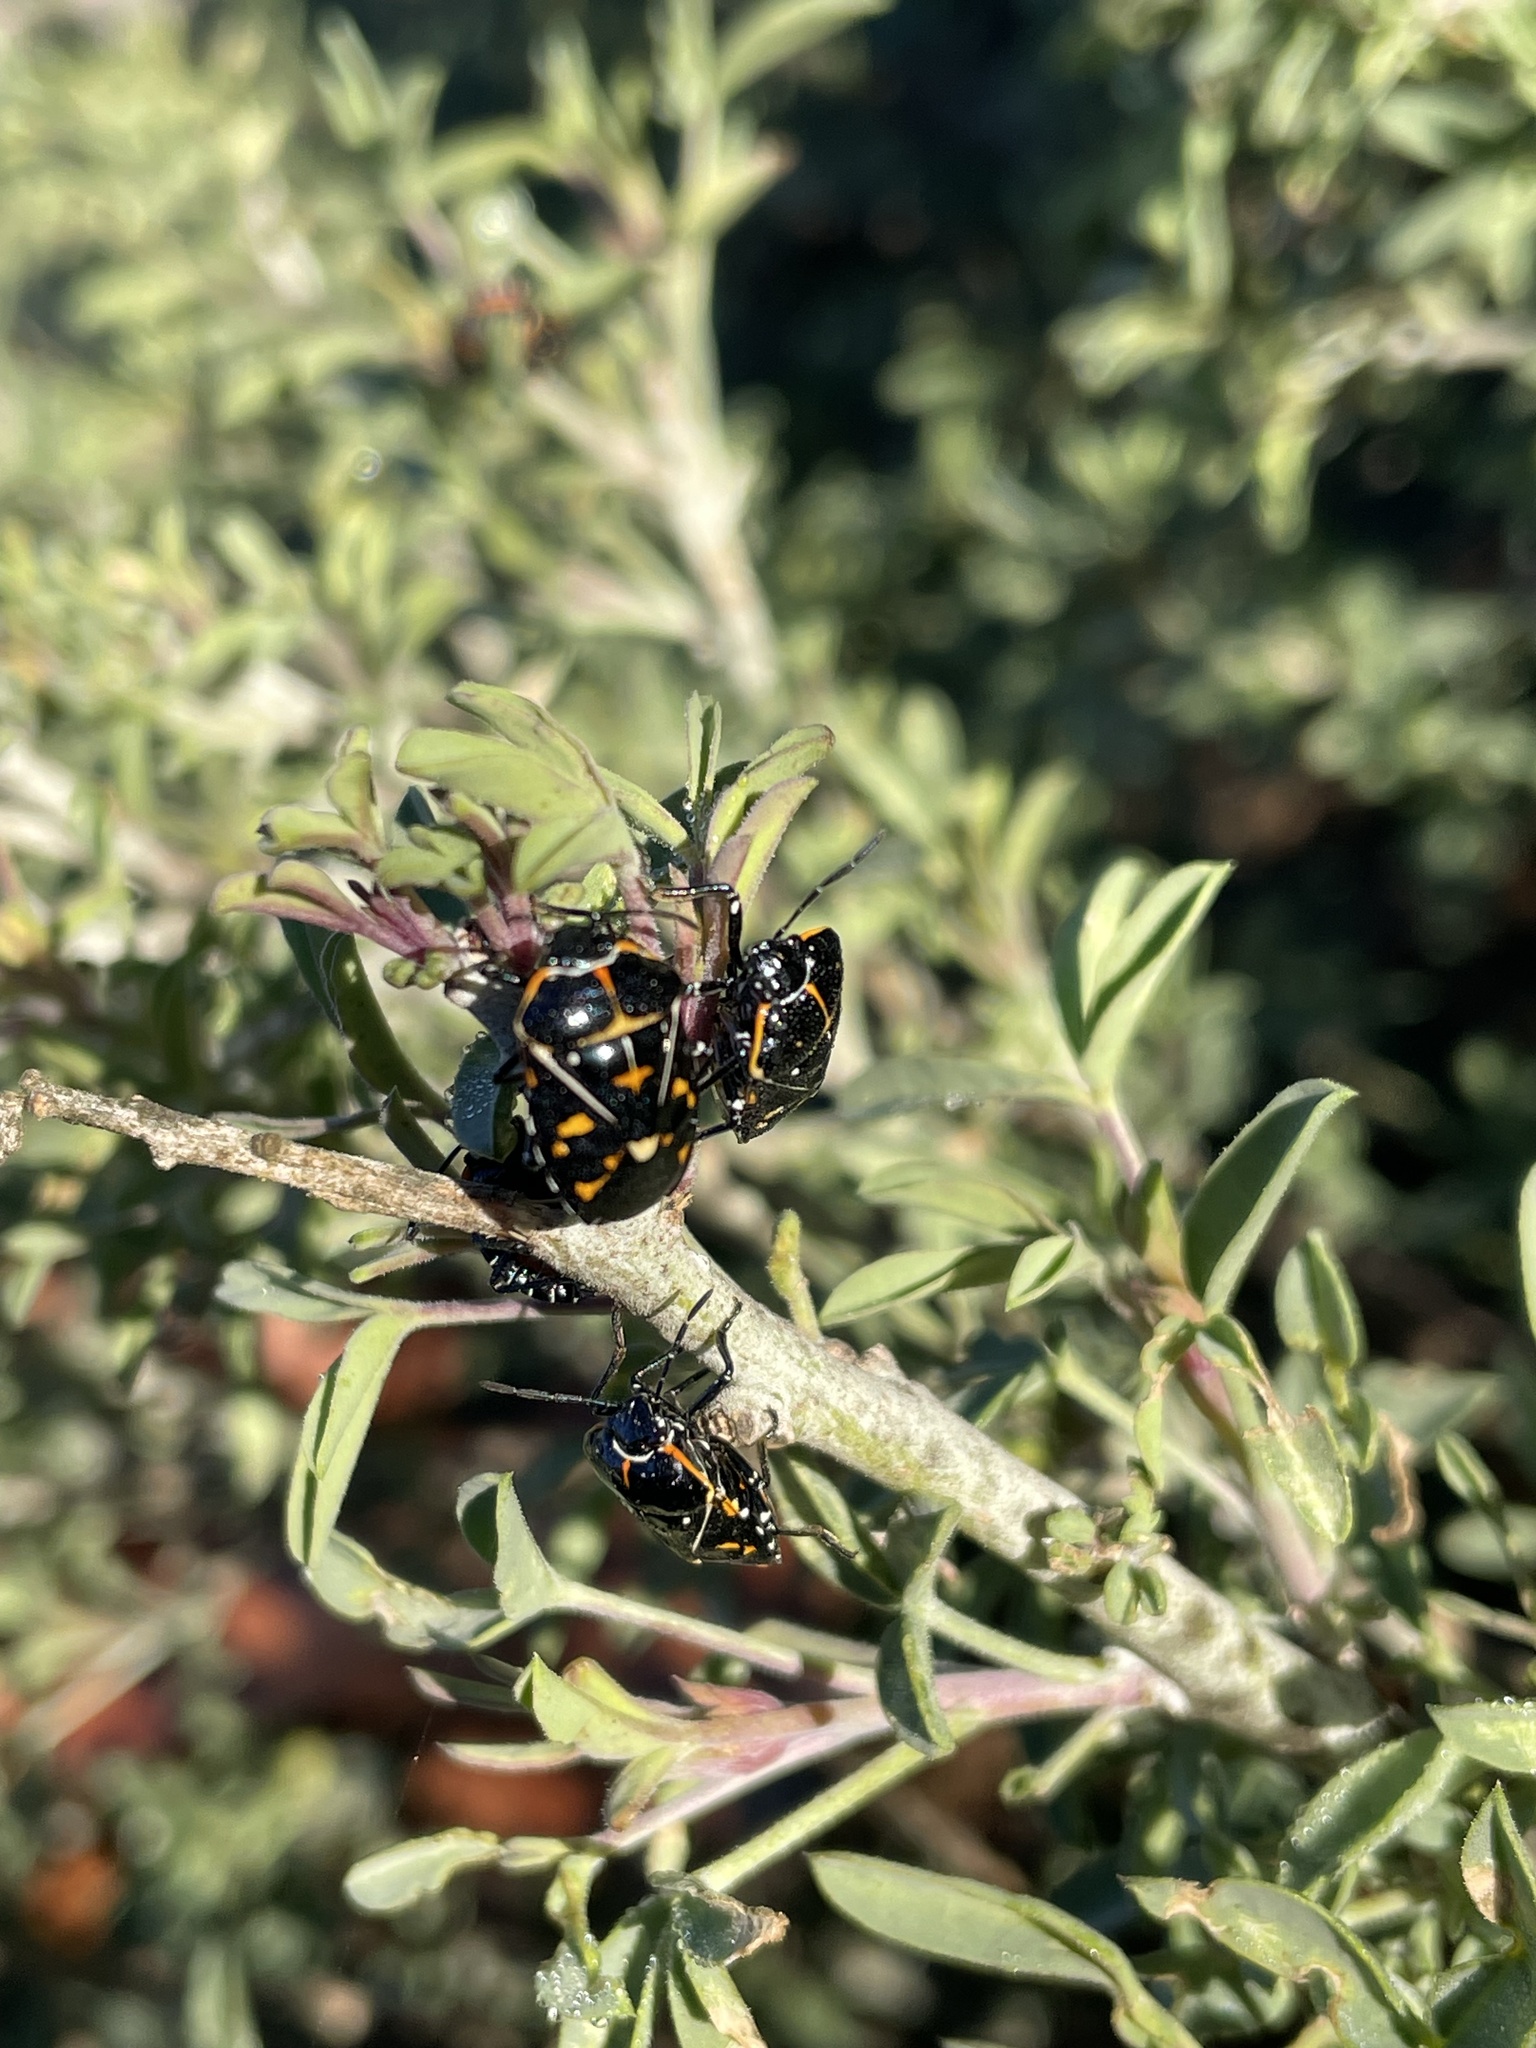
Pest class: stink_bug